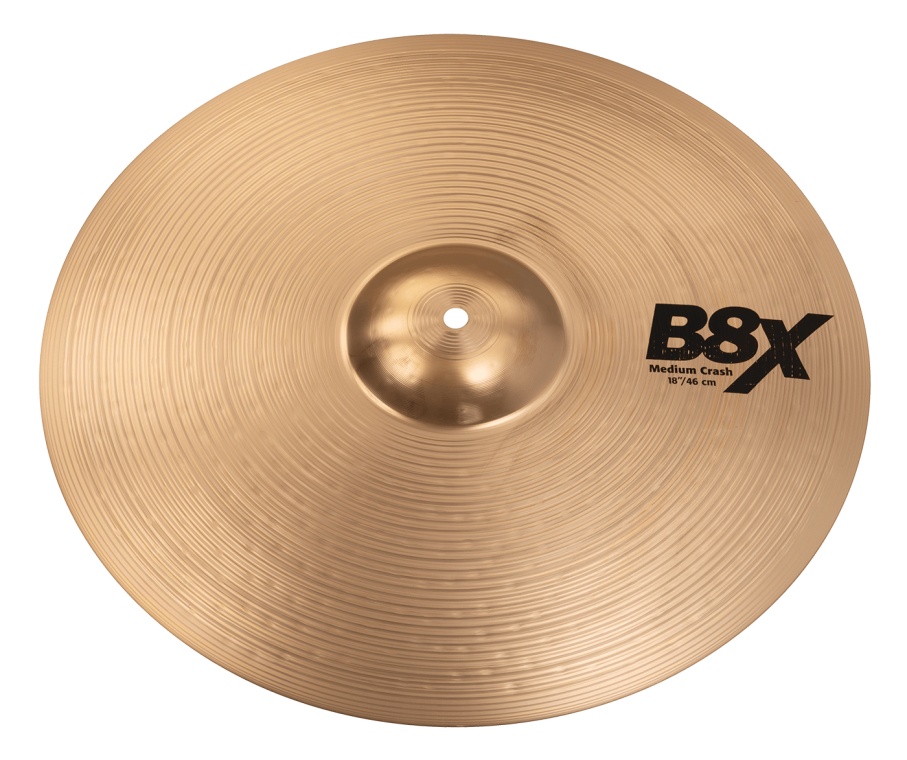
PLATILLO SABIAN MEDIUM CRASH 18 B8X
PLATILLO SABIAN MEDIUM CRASH 18 B8X Su respuesta explosiva es rápida, plena y potente, con total presencia y penetración. TAMAÑO DEL PLATILLO: 18" PESO: PESO - MEDIO MATERIALES-B8 SKU: PP8225
Brand: Sabian
Category: Arts & Entertainment > Hobbies & Creative Arts > Musical Instruments > Percussion > Cymbals > Crash Cymbals